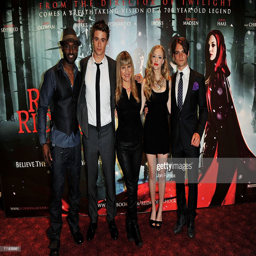
actor , actor , film director , actors attends the gala screening .